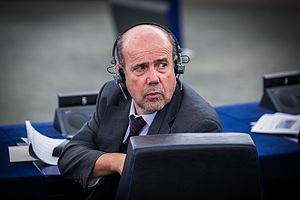
Enrique Guerrero Salom Parlement européen Strasbourg 1er juillet 2014
Enrique Guerrero Salom, né le 28 août 1948 à Carcaixent dans la province de Valence, est un homme politique espagnol.